JS Kabylie

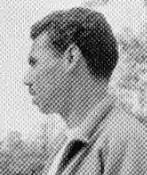
Abdelaziz Ben Tifour (1927–1970), player of the FLN football team.

The following season, the club still wins the title of group champion which allows it to reach the same stage as last season. This time the club finished first in its pool (1 win and 1 draw) and was crowned champion. The JSK therefore reaches division one.